Yuzuru Hanyu Olympic seasons

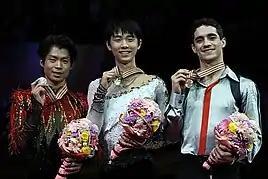
Hanyu with Tatsuki Machida (left) and Javier Fernández (right) at the 2014 World Championships podium, after winning his first world title

Hanyu concluded the season with a victory at the 2014 World Championships in Saitama. He sat in third place after a fall on a quad toe loop in the short program, trailing fellow Japanese skater Tatsuki Machida by about seven points. Hanyu came back with a strong free skate, landing both planned quadruple jumps successfully, and claimed his first world title with a total score of 282.59, winning by one of the smallest margins of 0.33 points ahead of silver medalist Machida. Hanyu became the first Asian and second skater across all disciplines to win the Olympics, Worlds, and the Grand Prix Final in the same season, after Alexei Yagudin in 2001–02. He finished the season being ranked first in the world standings and the season's world rankings.